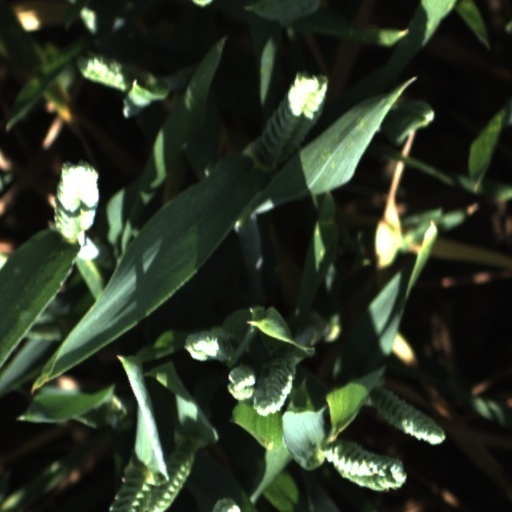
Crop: wheat